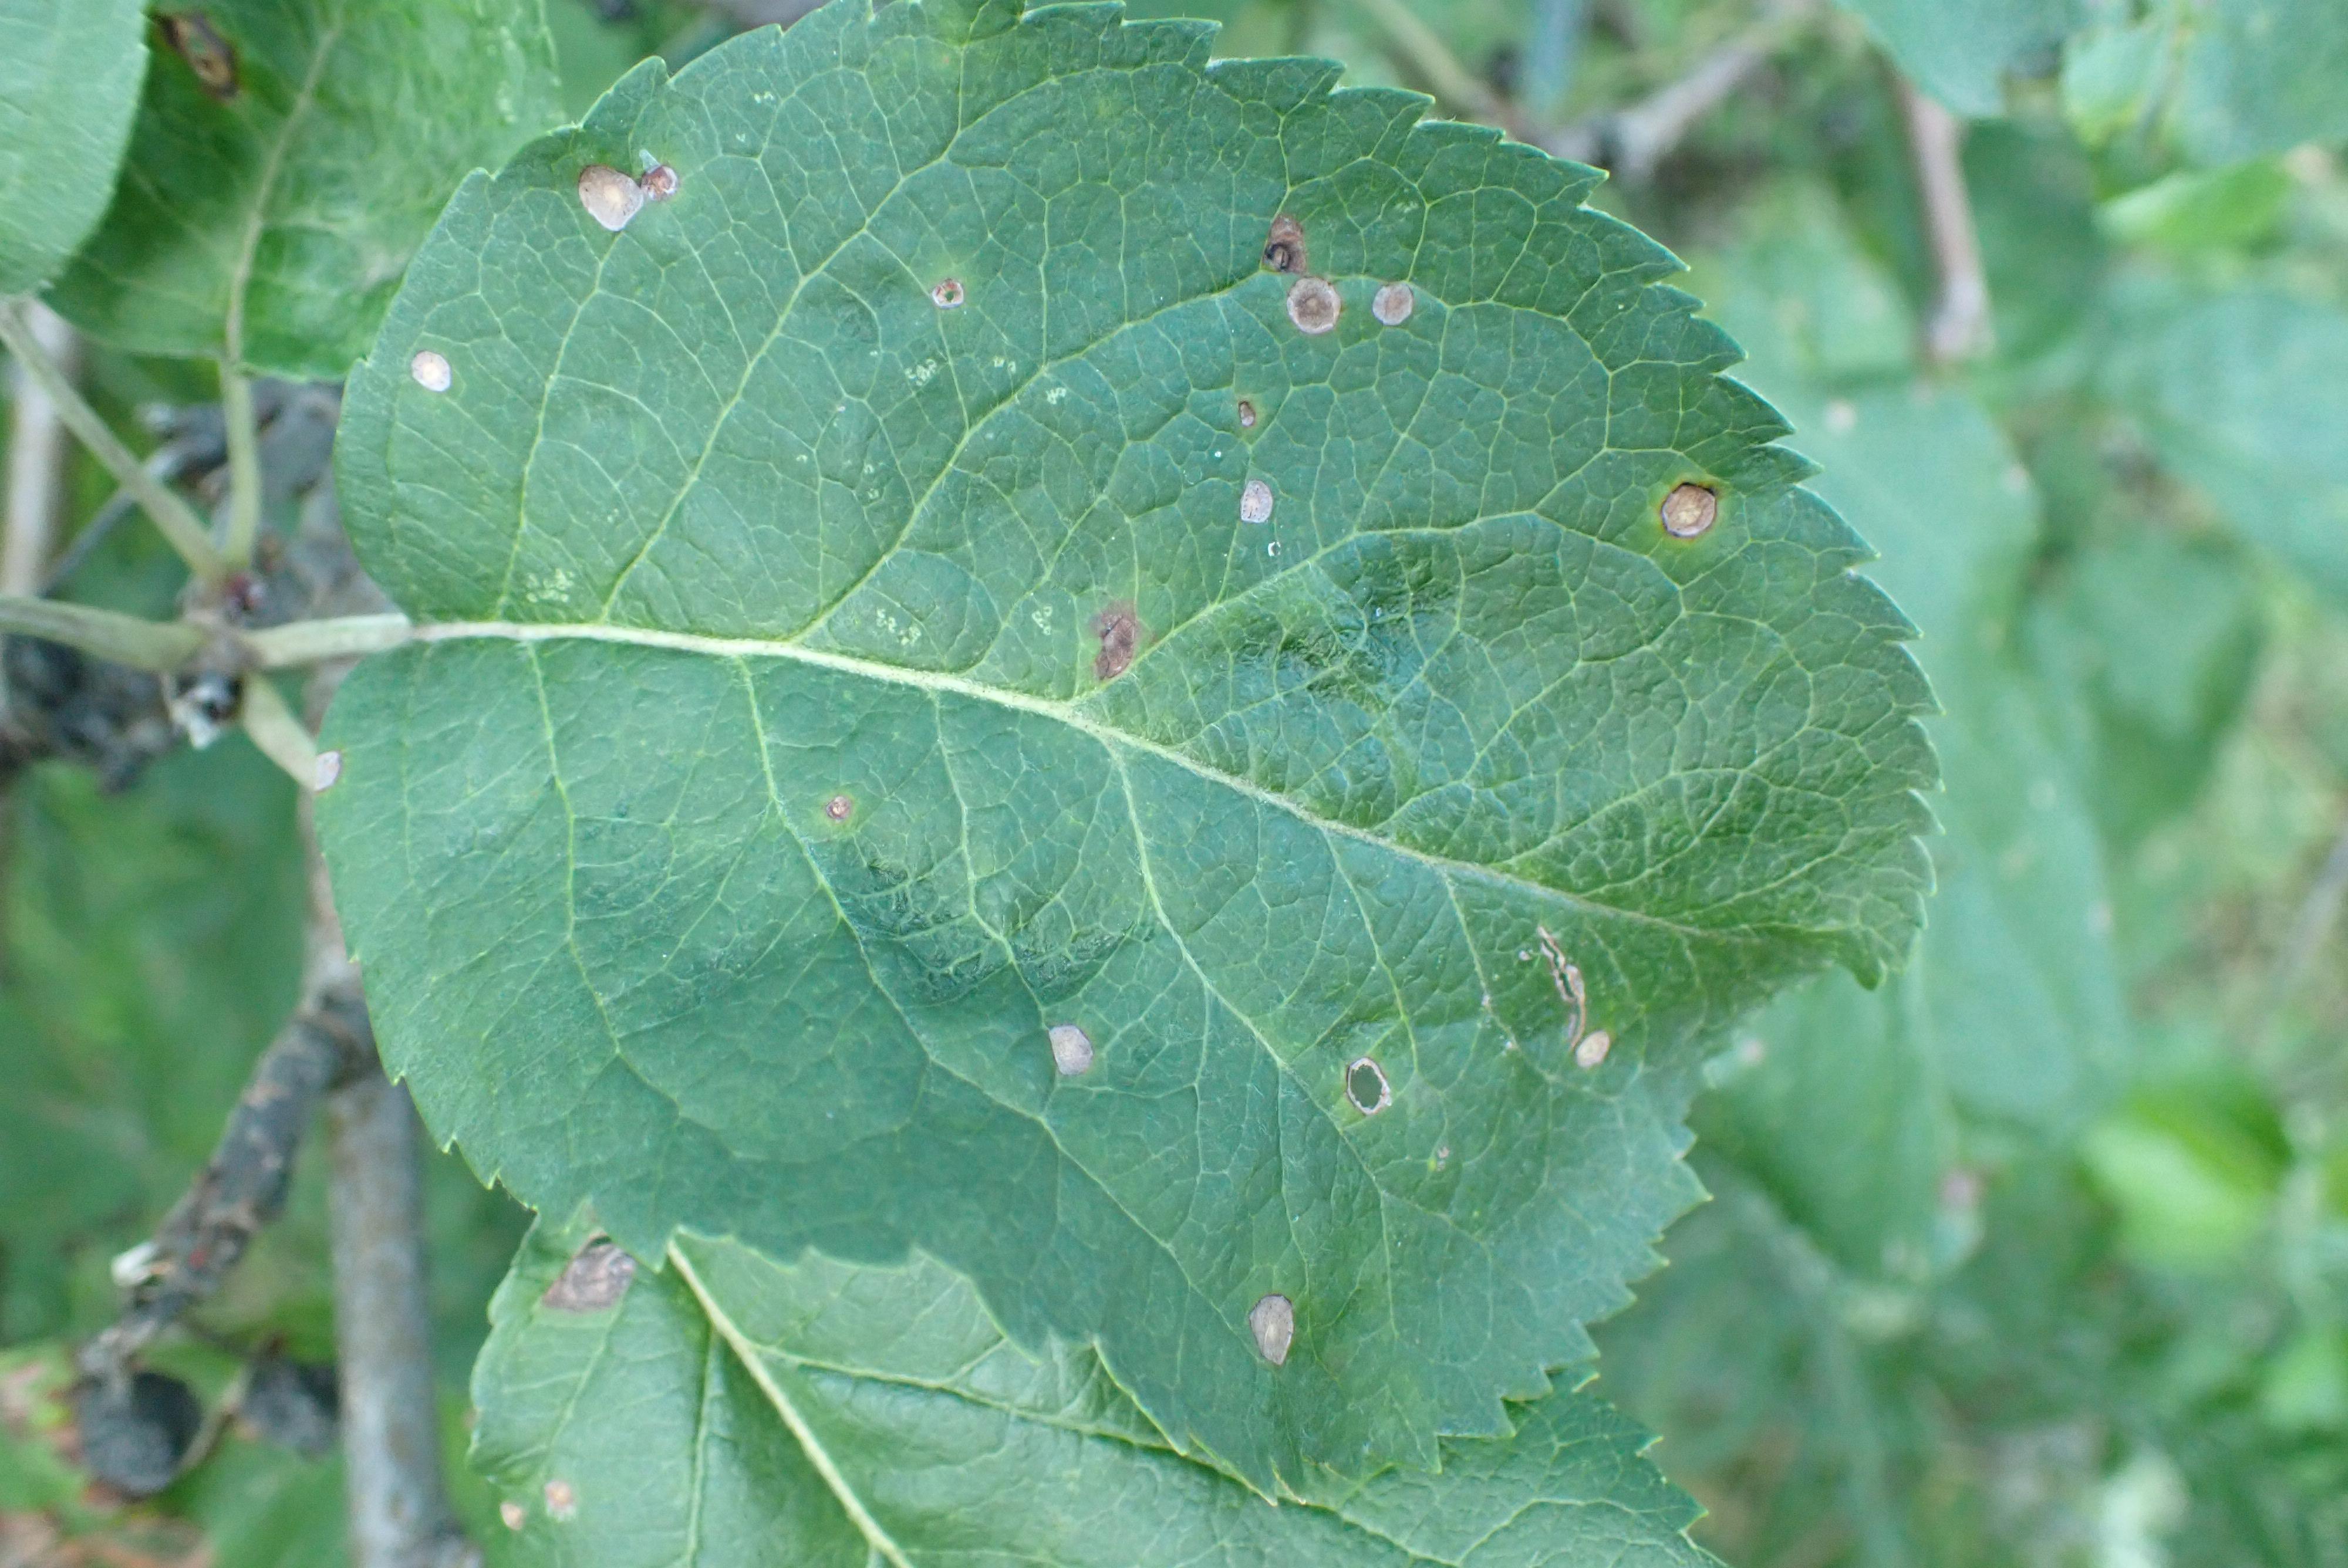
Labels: frog_eye_leaf_spot